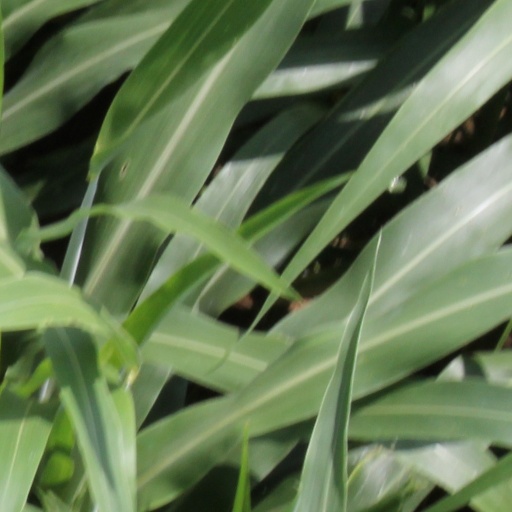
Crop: sorghum